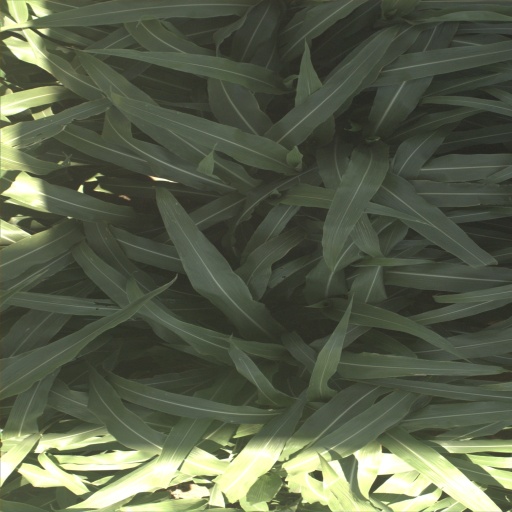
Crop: sorghum